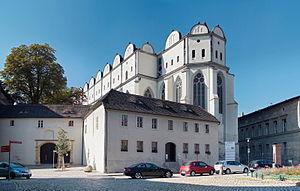
La cathédrale de Halle-sur-Saale est la plus ancienne église catholique de la ville de Halle-sur-Saale, dans le Land de Saxe-Anhalt, en Allemagne.